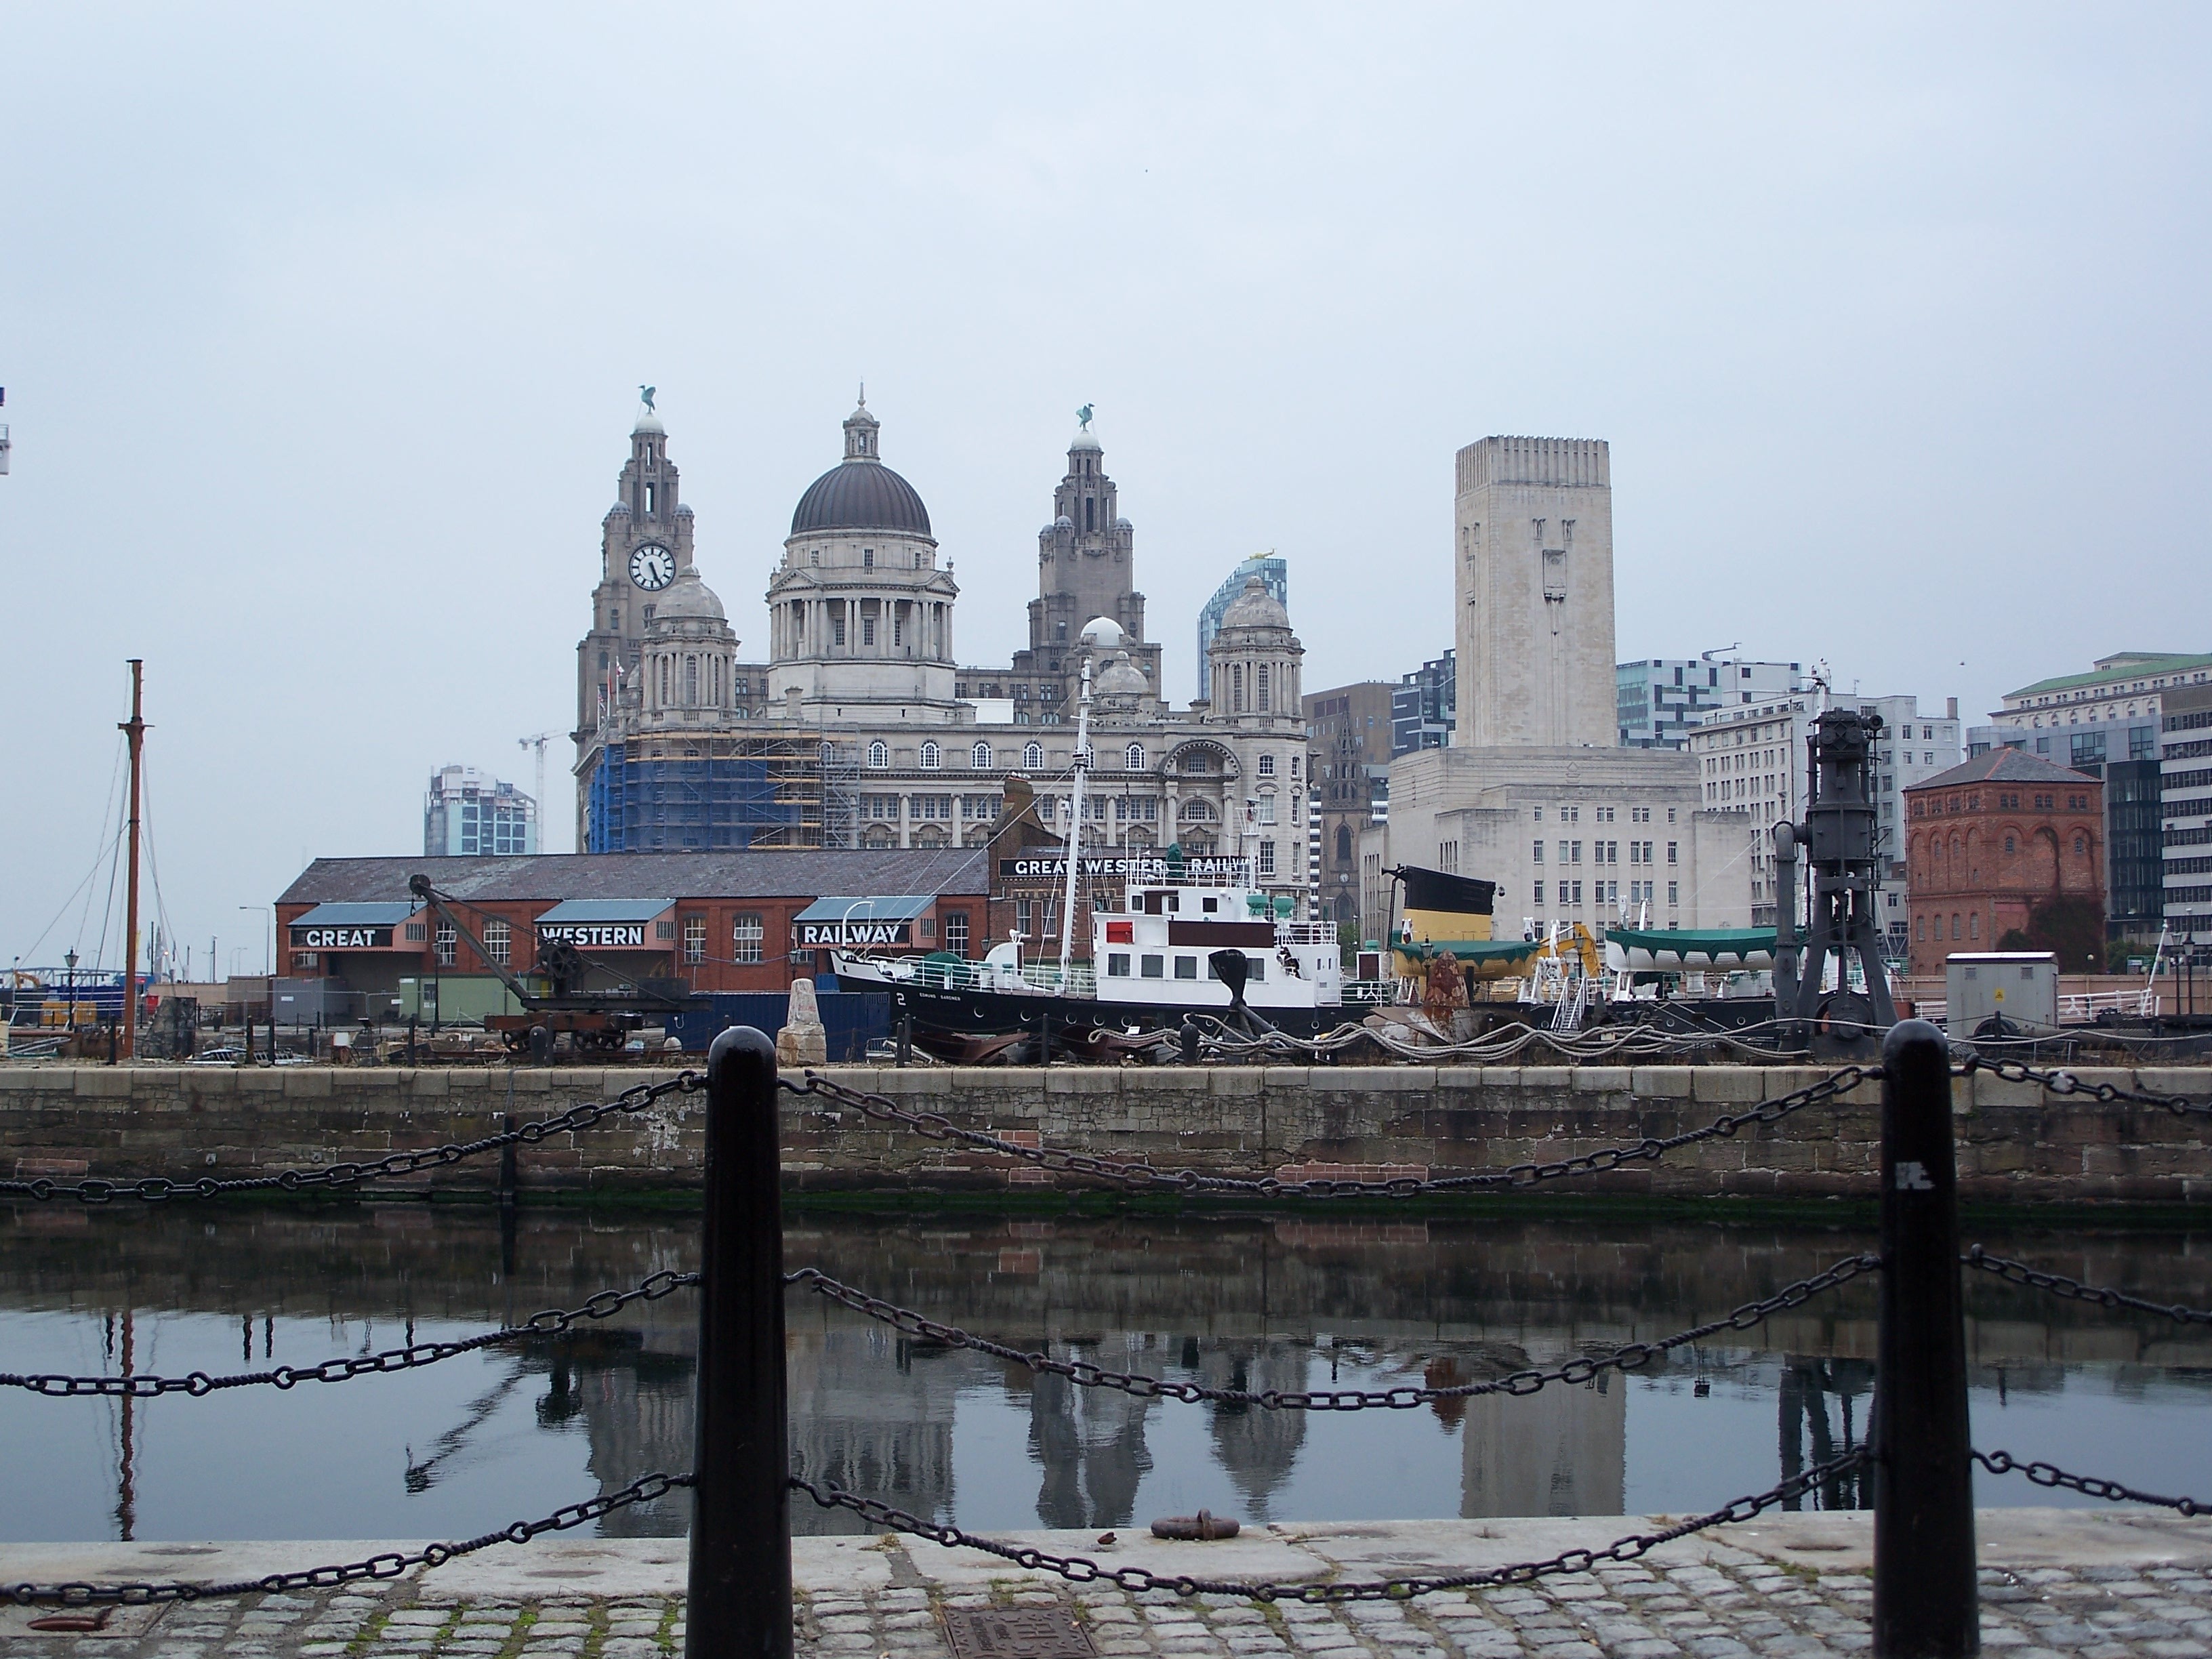
architecture, skyline, view, building, city, urban, river, cityscape, downtown, travel, reflection, tower, scenic, scenery, landmark, port, metropolitan, tourism, waterway, england, liverpool, buildings, metropolis, tours